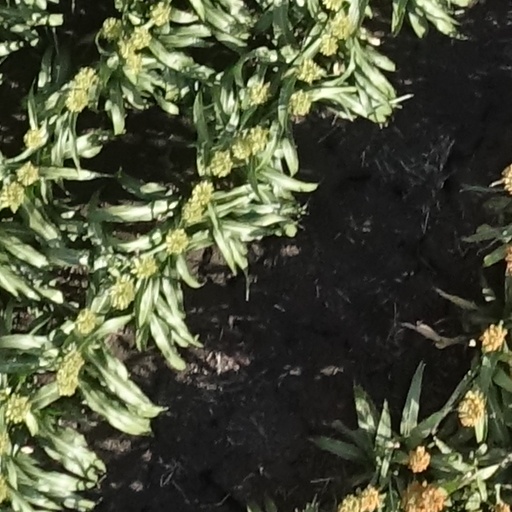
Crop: sorghum